Zhuchengtyrannus

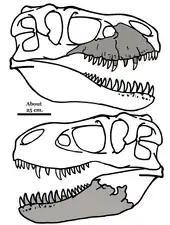
Diagram showing known remains

"Zhuchengtyrannus" was first described and named by David W. E. Hone, Kebai Wang, Corwin Sullivan, Xijin Zhao, Shuqing Chen, Dunjin Li, Shuan Ji, Qiang Ji and Xing Xu in 2011 and the type species is "Zhuchengtyrannus magnus". The generic name is derived from the word "Zhucheng", which refers to the type locality, and "tyrant" in reference to its phylogenetic position as a tyrannosaurid. The specific name "magnus" meaning "great" in Latin refers to the relatively large size of "Zhuchengtyrannus".